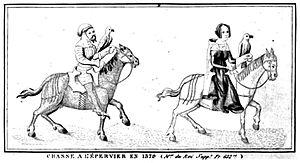
Illustration de chasse à l'épervier, 1379.
La fauconnerie est l'art de capturer un gibier dans son milieu naturel à l'aide d'un oiseau de proie affaité. Cet art très ancien est pratiqué dans plus de quatre vingt pays et a été inscrit au patrimoine culturel immatériel de l'humanité de l'UNESCO le 16 novembre 2010, puis avec de nouveaux pays en 2012 et 2016.
L'épervier est un des rapaces du genre Accipiter, appelés également autours. Tous les autours ne sont pas non plus nommés éperviers ni toujours du genre Accipiter.
Le Ménagier de Paris est un livre manuscrit d'économie domestique et culinaire rédigé au XIVᵉ siècle. Il est attribué à un bourgeois parisien, qui l'aurait écrit à l'intention de sa jeune épouse afin de lui faire connaitre la façon de tenir sa maison et de faire la cuisine. Il comprend des enseignements en matière de comportement social et sexuel, des recettes et des conseils pour la chasse et le jardinage. Son intérêt est autant historique et linguistique que culinaire. Ce dernier aspect a cependant été le plus souvent mis en valeur aux XXᵉ et XXIᵉ siècles ; il passe pour le plus grand traité culinaire français du Moyen Âge.